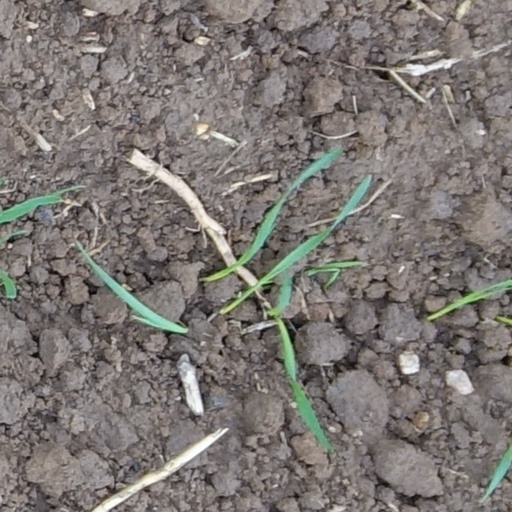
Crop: wheat